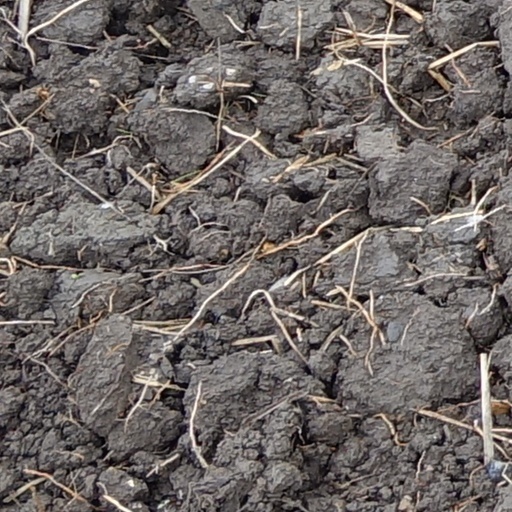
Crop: wheat